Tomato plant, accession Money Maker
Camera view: bottom (45 deg); turntable rotation: 210 degrees
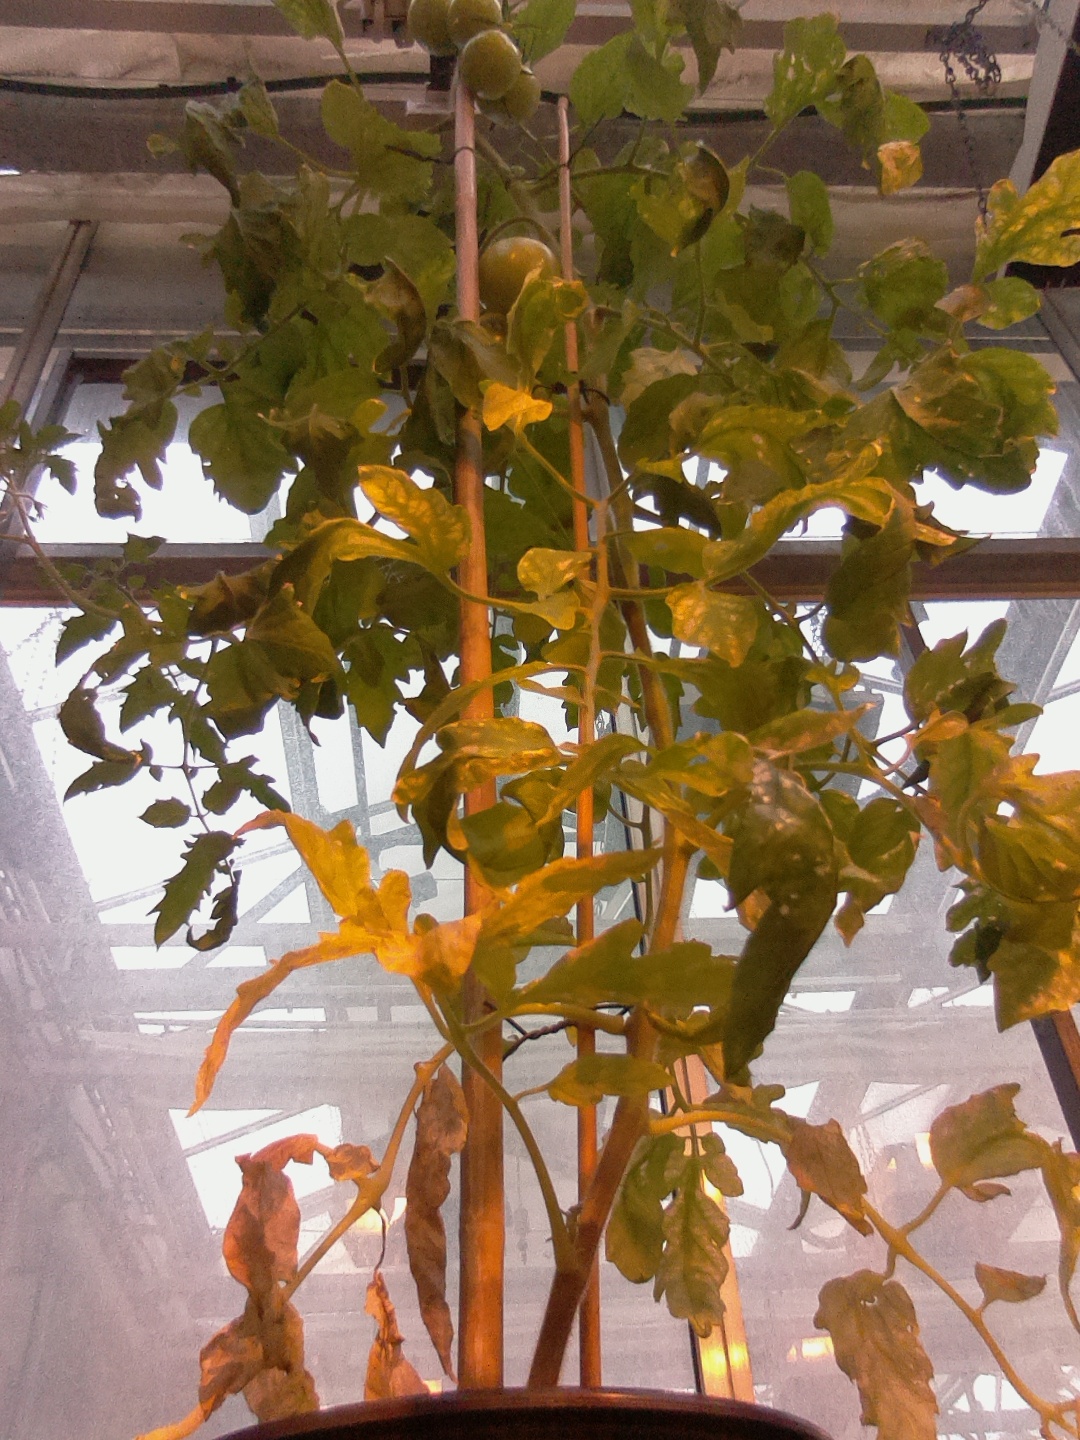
BBCH growth stage 76: 60%-70% of final fruit size